Theo Jansen

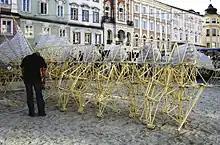
A "strandbeest", exhibited by Jansen on the Linz city square during Ars Electronica, 2005

Since 1990, Jansen has been creating "strandbeesten" (Dutch for "beach animals", singular "strandbeest" - see also English cognate ), which are moving kinetic structures, sometimes wind-propelled, that resemble walking animals, described by Jansen as artificial life. All of his models are based on a system of triangles and connecting links which convert the rotation of an axle into a stepping motion of six or more legs. This allows the strandbeesten to travel over sand much more efficiently than if it were to travel on wheels. What was at first a rudimentary "breed" has evolved slowly, with the help of evolutionary computation techniques, into a generation of kinetic sculptures that can react to their environment to some degree. According to Jansen, he was inspired by "The Blind Watchmaker" by Richard Dawkins. Jansen has said "I make skeletons that are able to walk on the wind. Over time, these skeletons have become increasingly better at surviving the elements such as storms and water and eventually I want to put these animals out in herds on the beaches, so they will live their own lives."